Gülsel Özkan

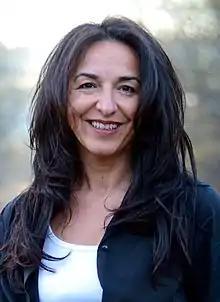
Gülsel Özkan (2015)

Gülsel Özkan (born 1966 in Malatya, Turkey) is a German film director and screenwriter.